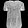
Label: Shirt